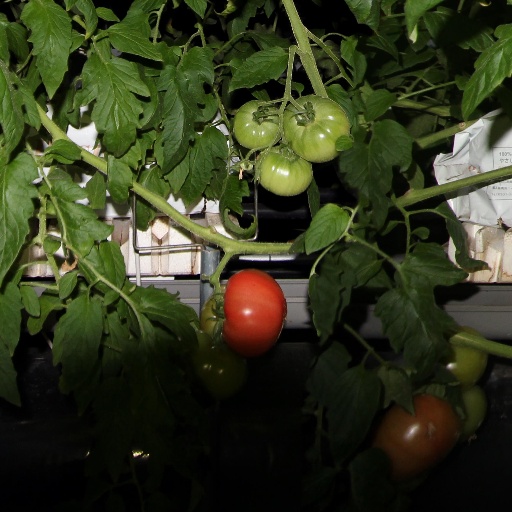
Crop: tomato